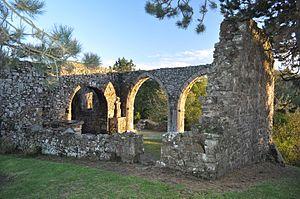
Chapelle Saint-Michel de Lestre
La chapelle Saint-Michel date du premier tiers du XIIᵉ siècle. Ses vestiges se dressent sur la commune de Lestre dans le département de la Manche, région Normandie.
Lestre est une commune française, située dans le département de la Manche en région Normandie, peuplée de 248 habitants.